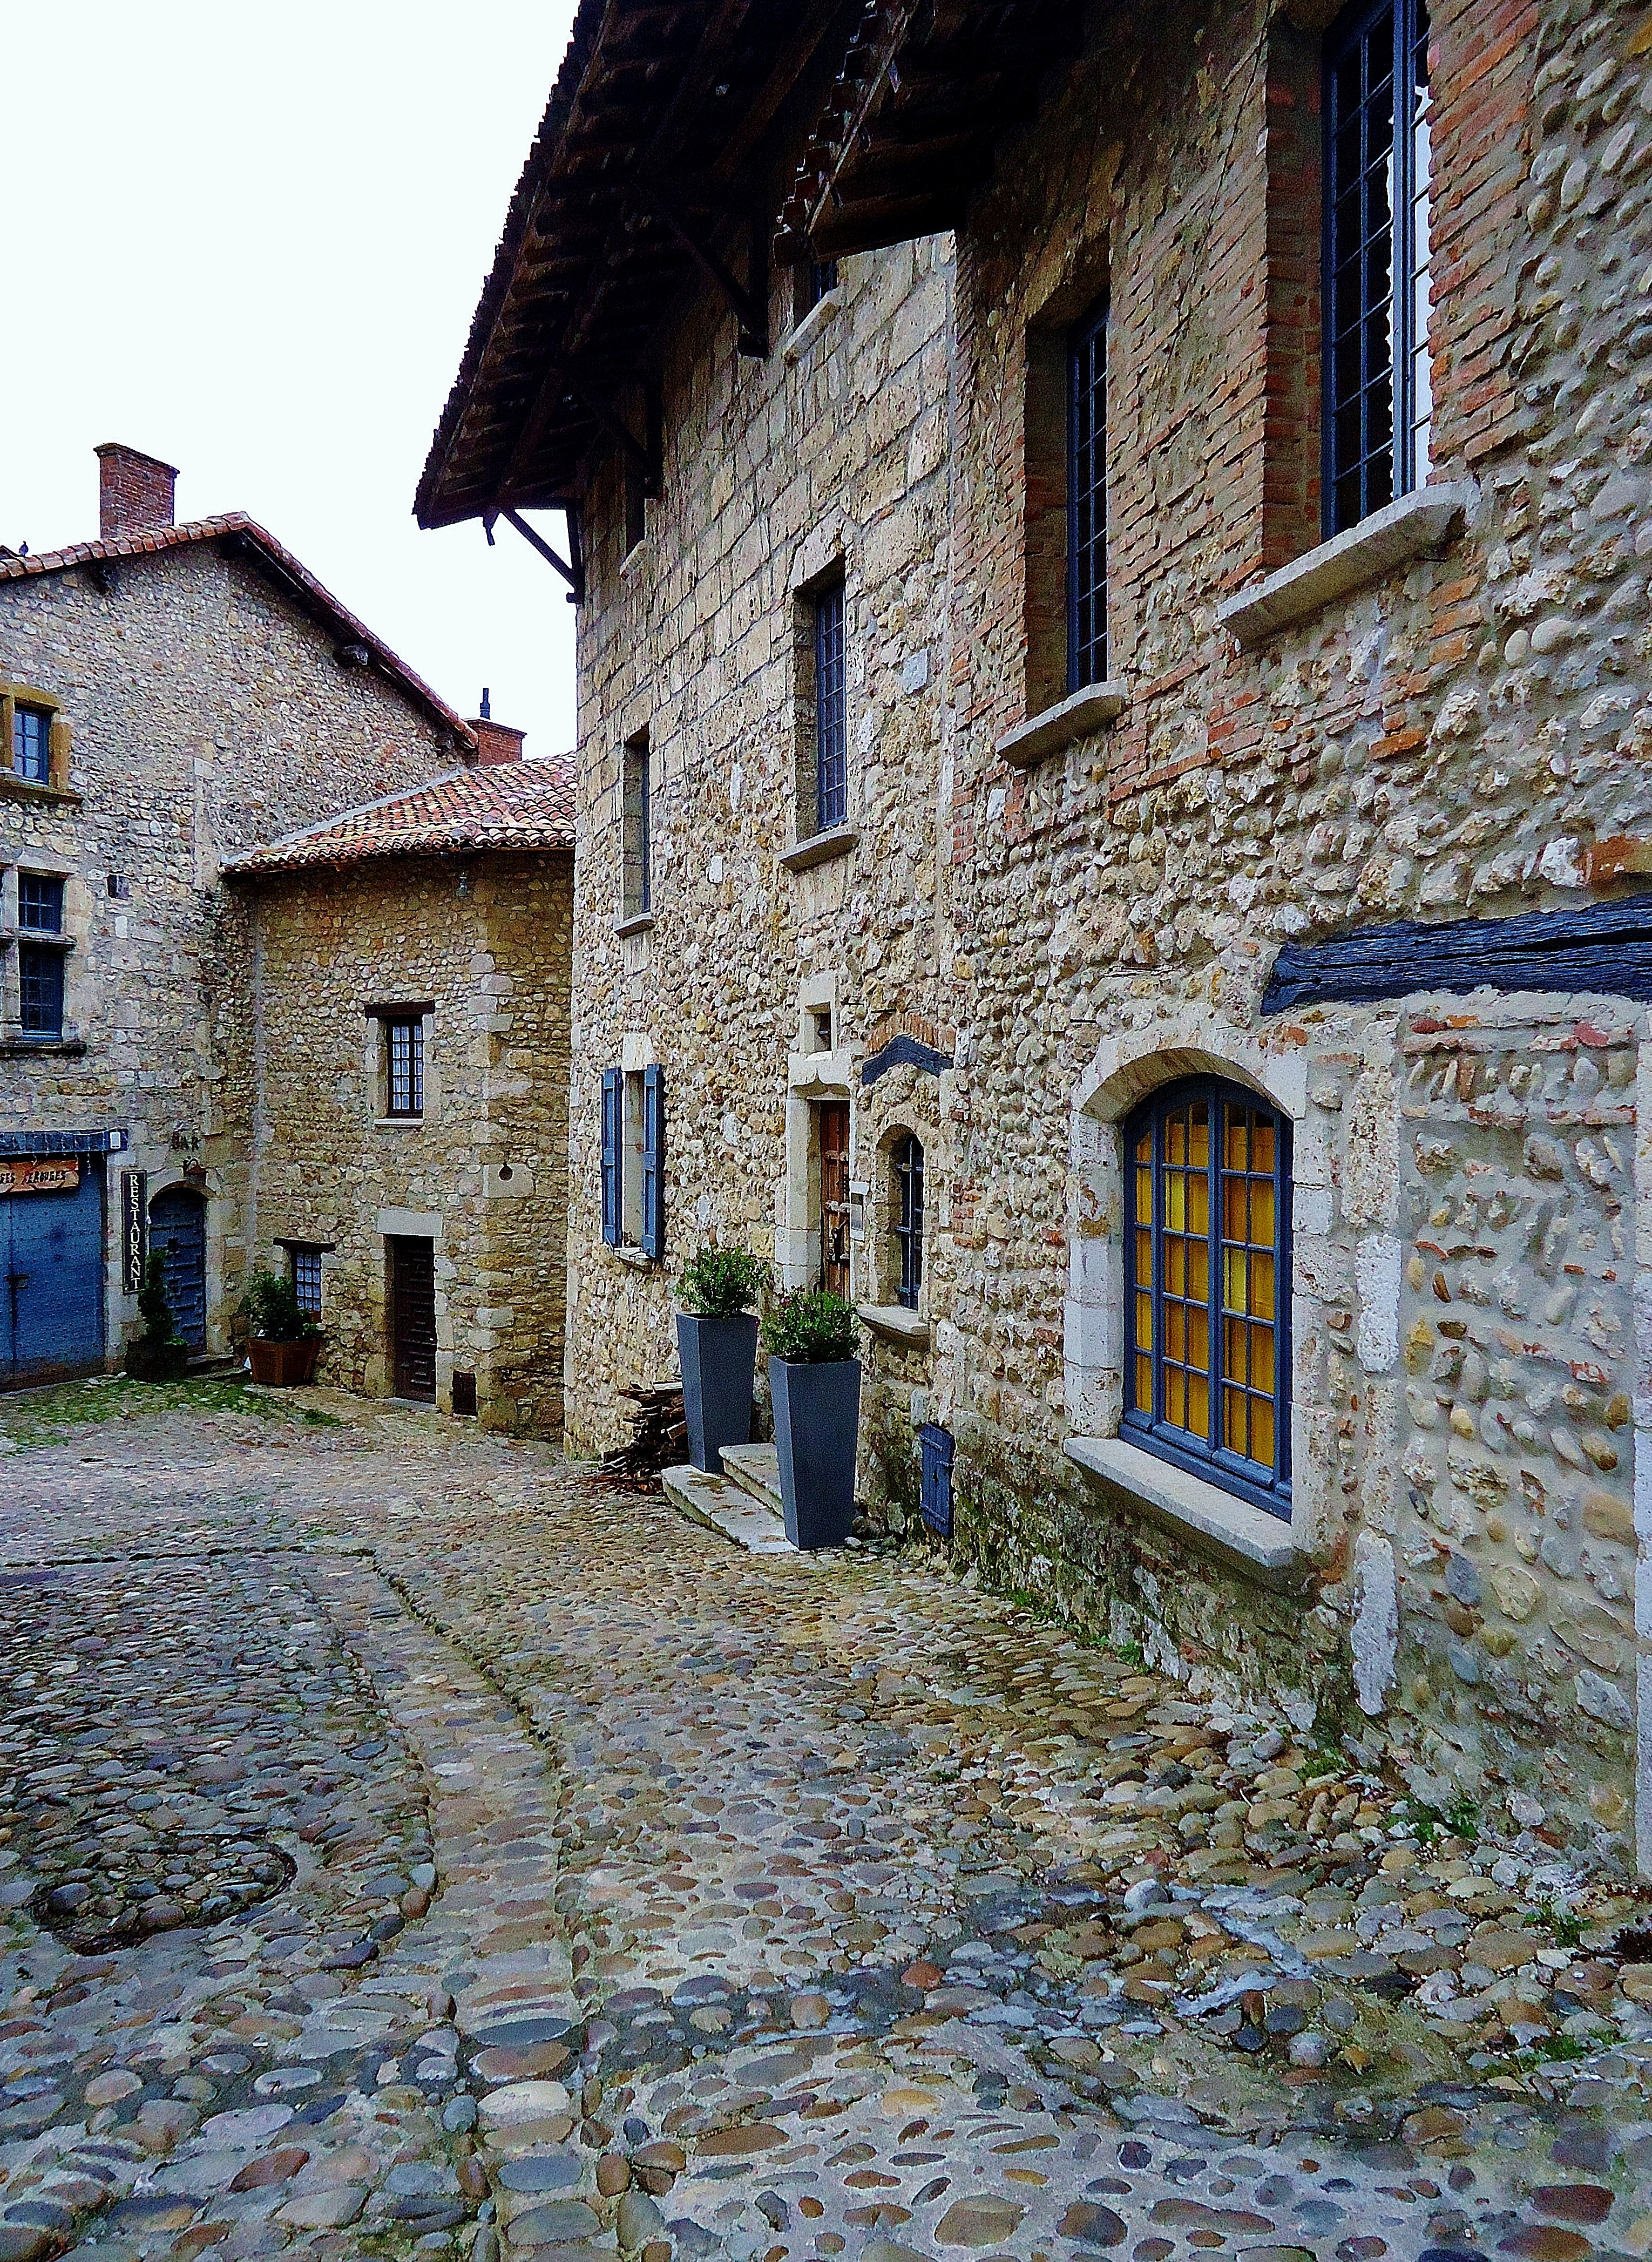
path, street, house, window, town, building, alley, city, home, wall, village, france, suburb, cottage, facade, property, waterway, stones, medieval, farmhouse, estate, good looking, neighbourhood, rural area, residential area, p rouges